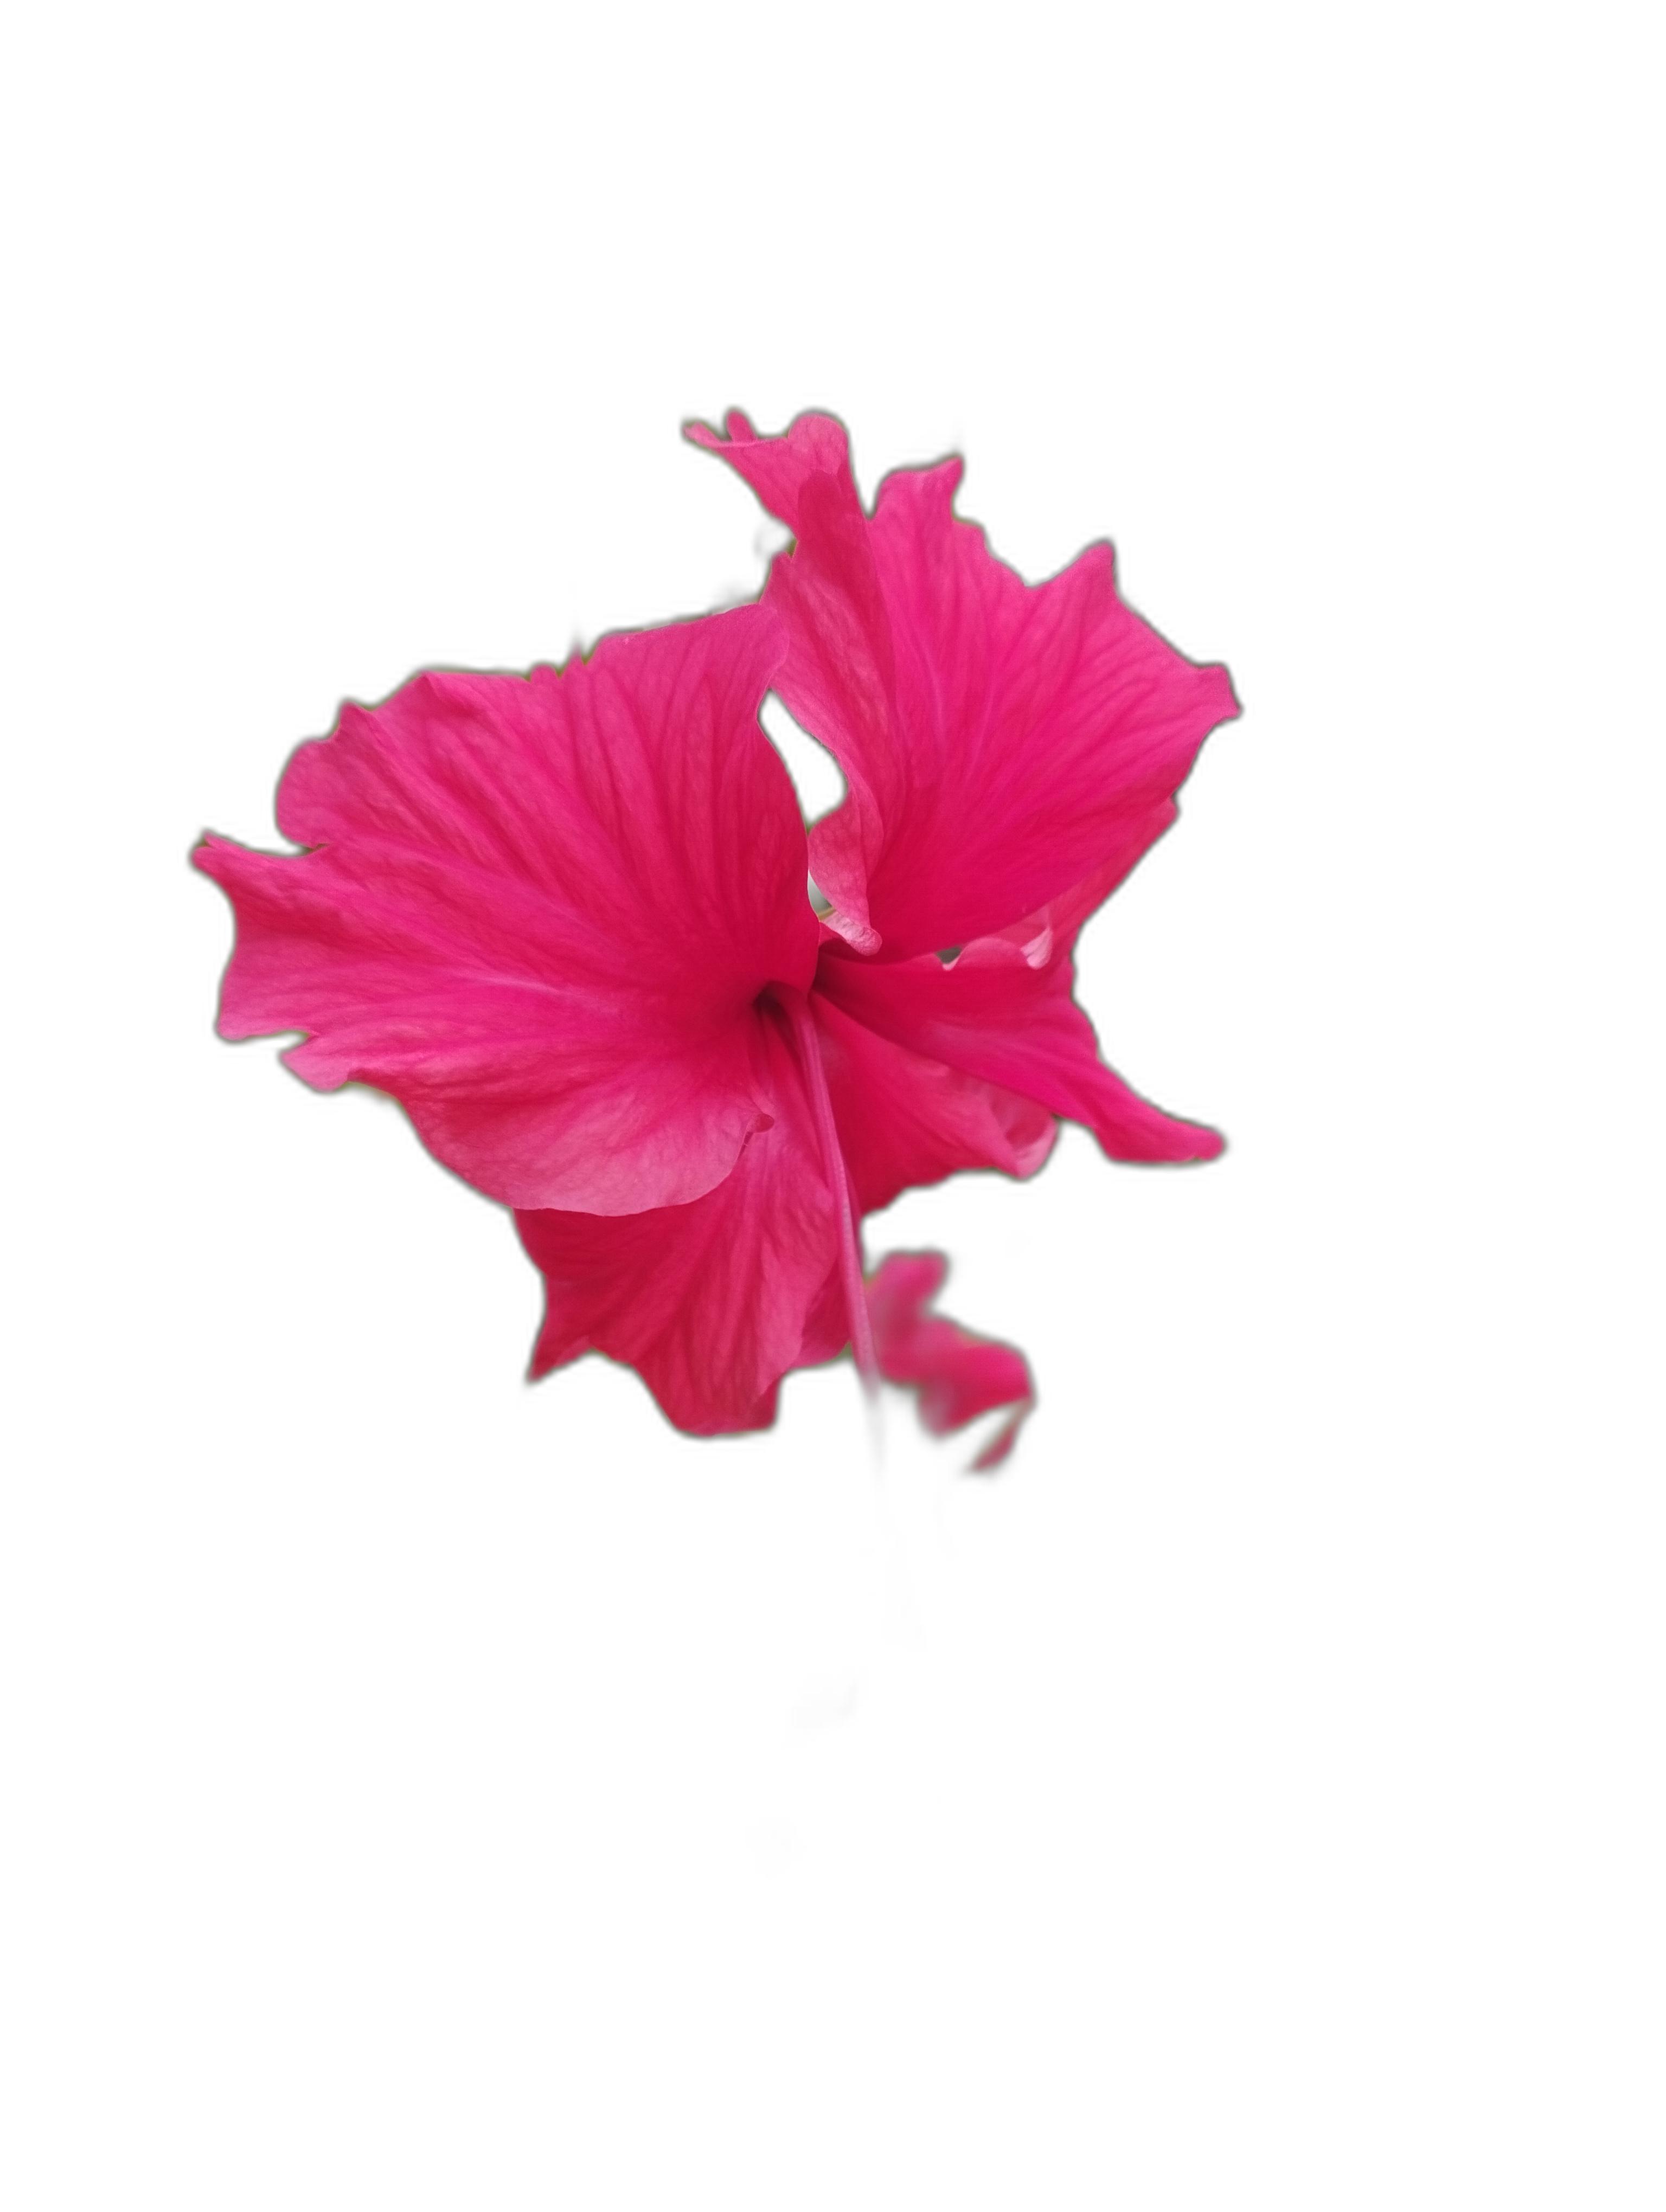
Label: Hibiscus